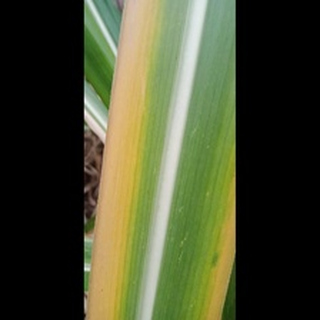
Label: sugarcane_yellow_leaf_disease